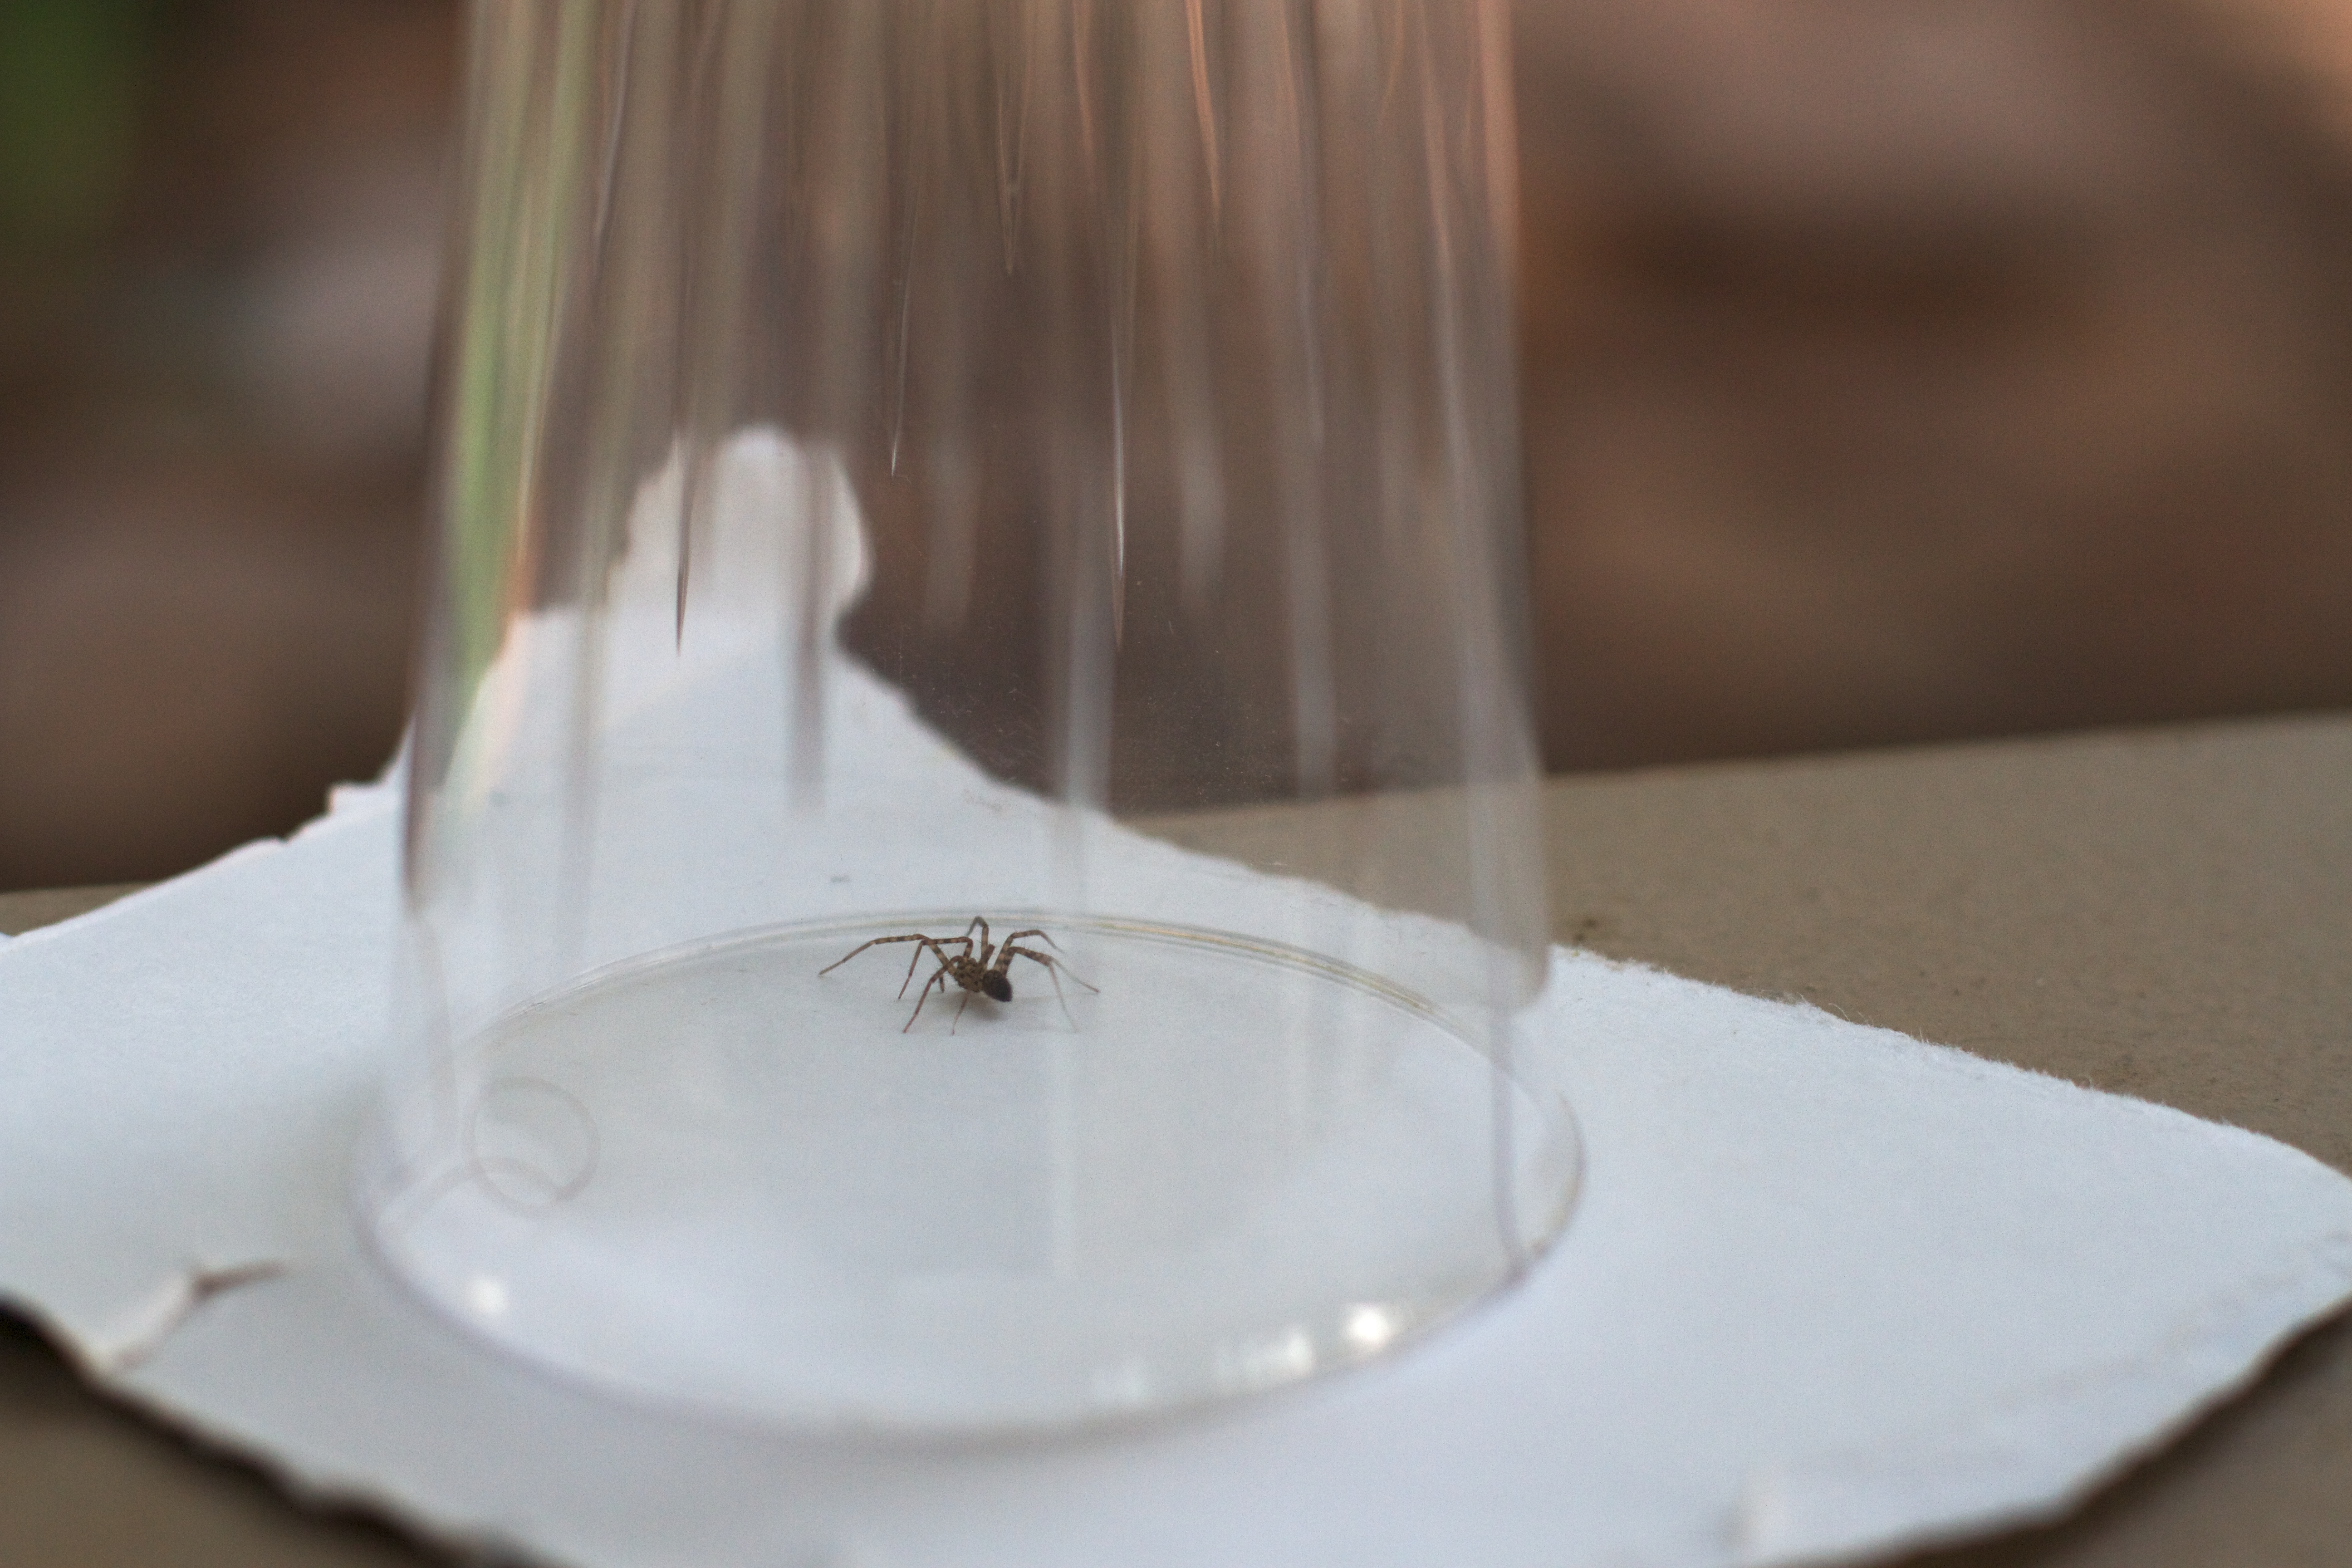
hand, white, glass, drink, lighting, material, close up, spider, macro photography